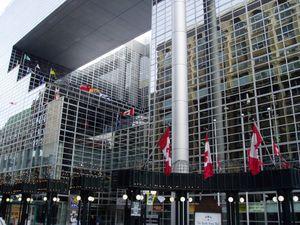
La Cour fédérale du Canada est un tribunal canadien compétent pour connaitre de certains litiges portant sur des domaines de compétence fédérale et certaines poursuite contre le gouvernement du Canada. Il s'agit d'un tribunal bilingue et bijuridique.
L’Est de l'Ontario est une région de la province canadienne de l'Ontario. Elle s'étend d'Ottawa au fleuve Saint-Laurent. En 2014, la population s'élevait à 1 647 000 habitants dont 41,3 % Franco-Ontariens.